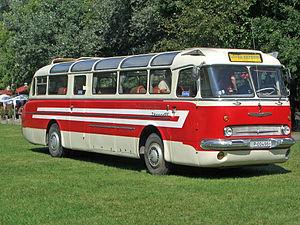
Ikarus est un constructeur de bus et trolleybus hongrois fondé en 1895. L'entreprise s'appelait jusqu'en 1949 Uhri Imre Kovács- és Kocsigyártó Üzeme.